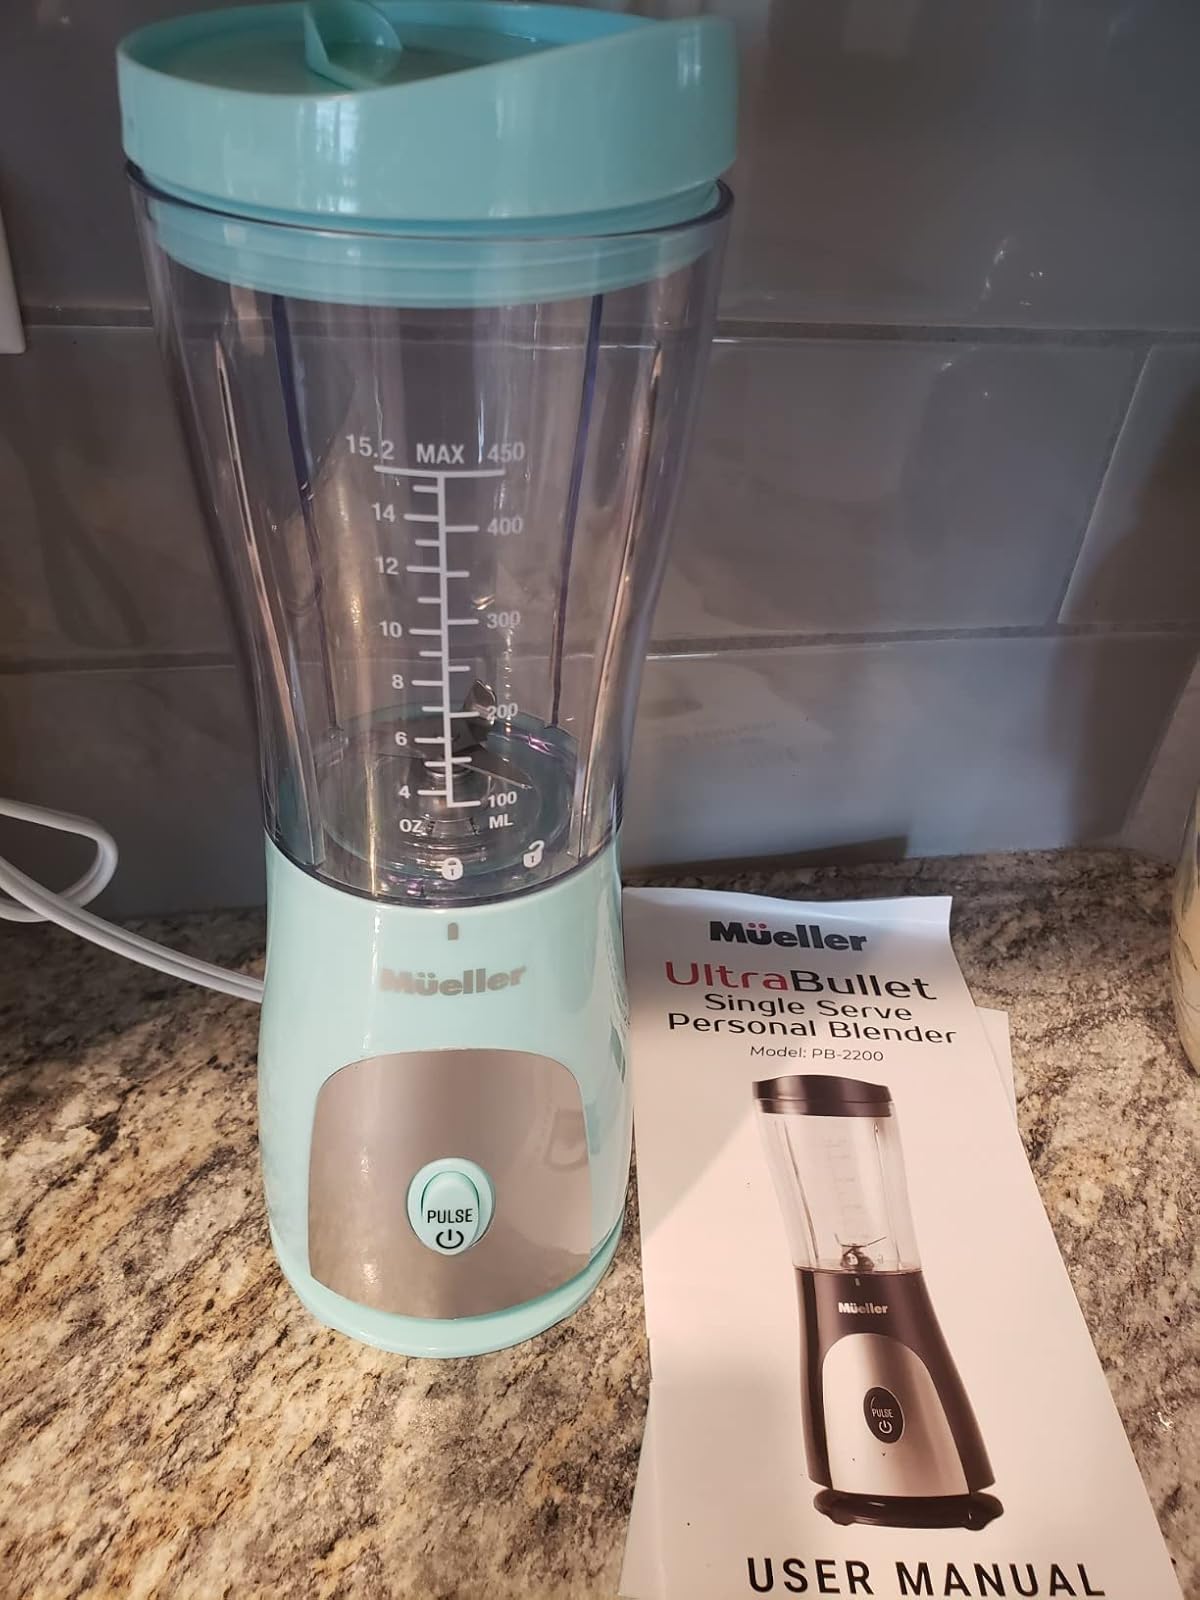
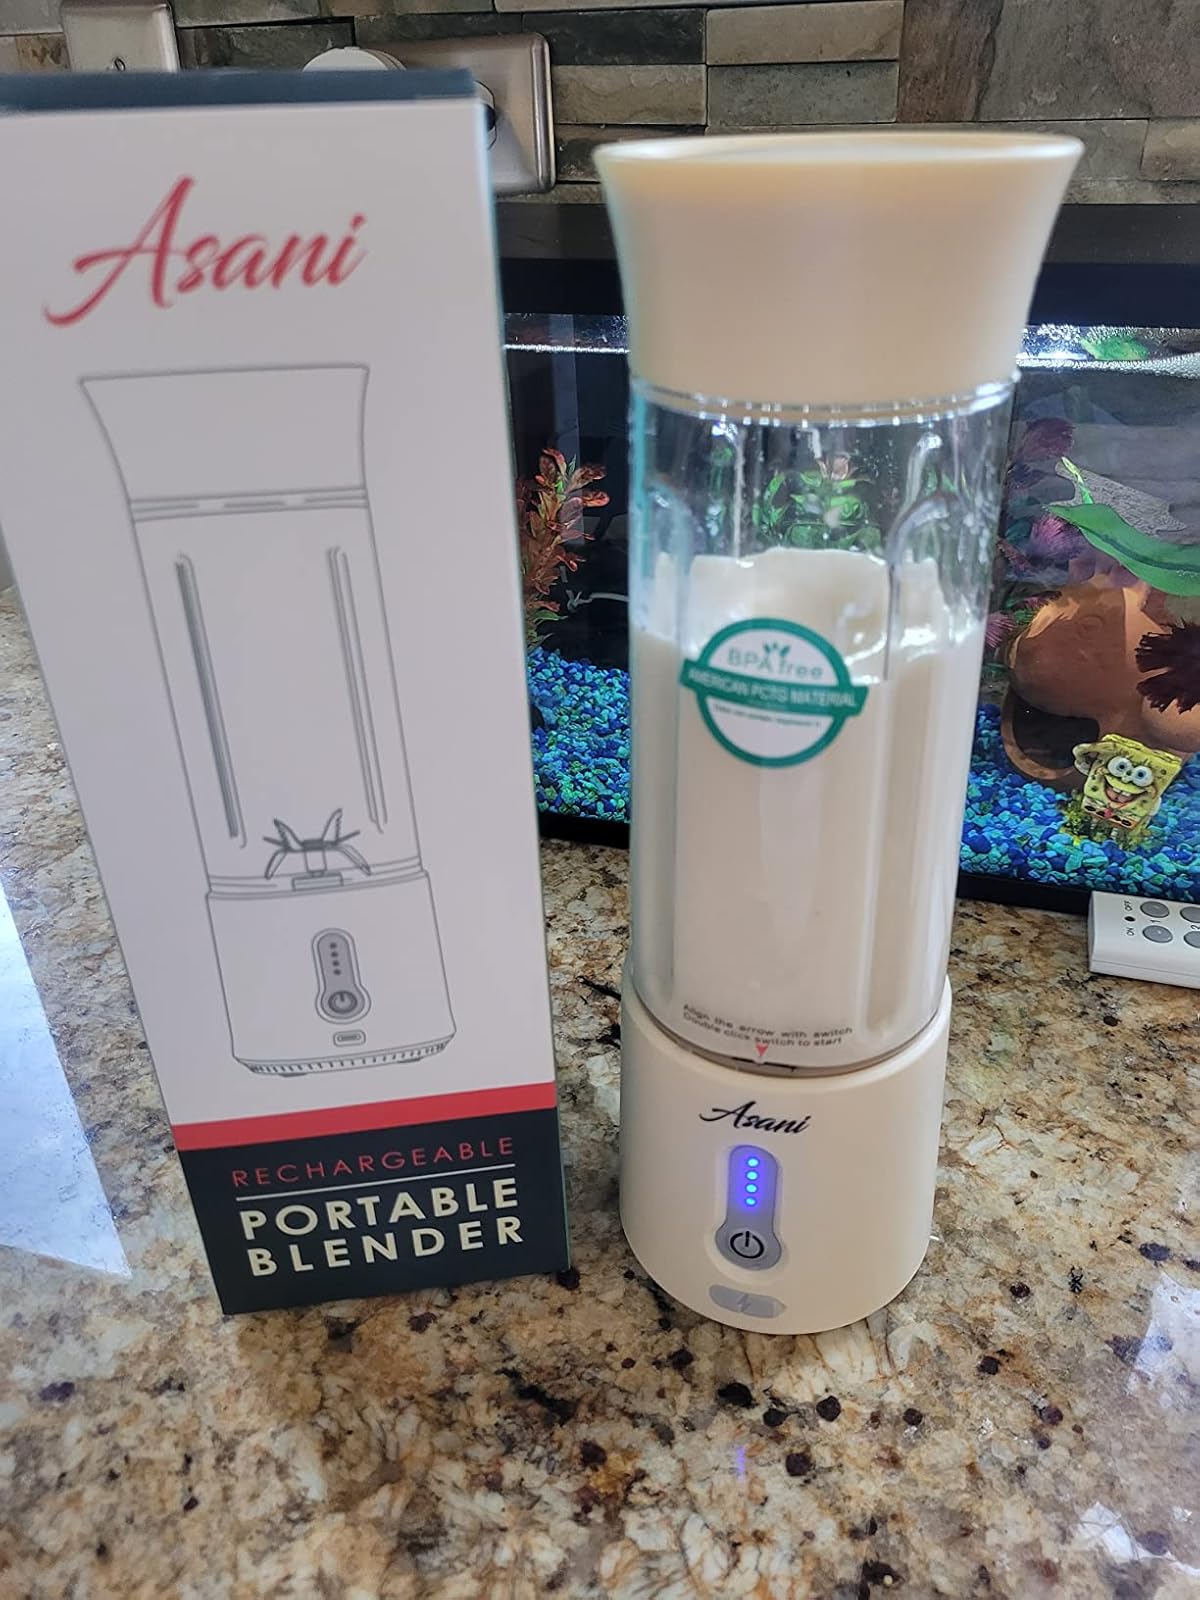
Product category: items_blender
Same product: no